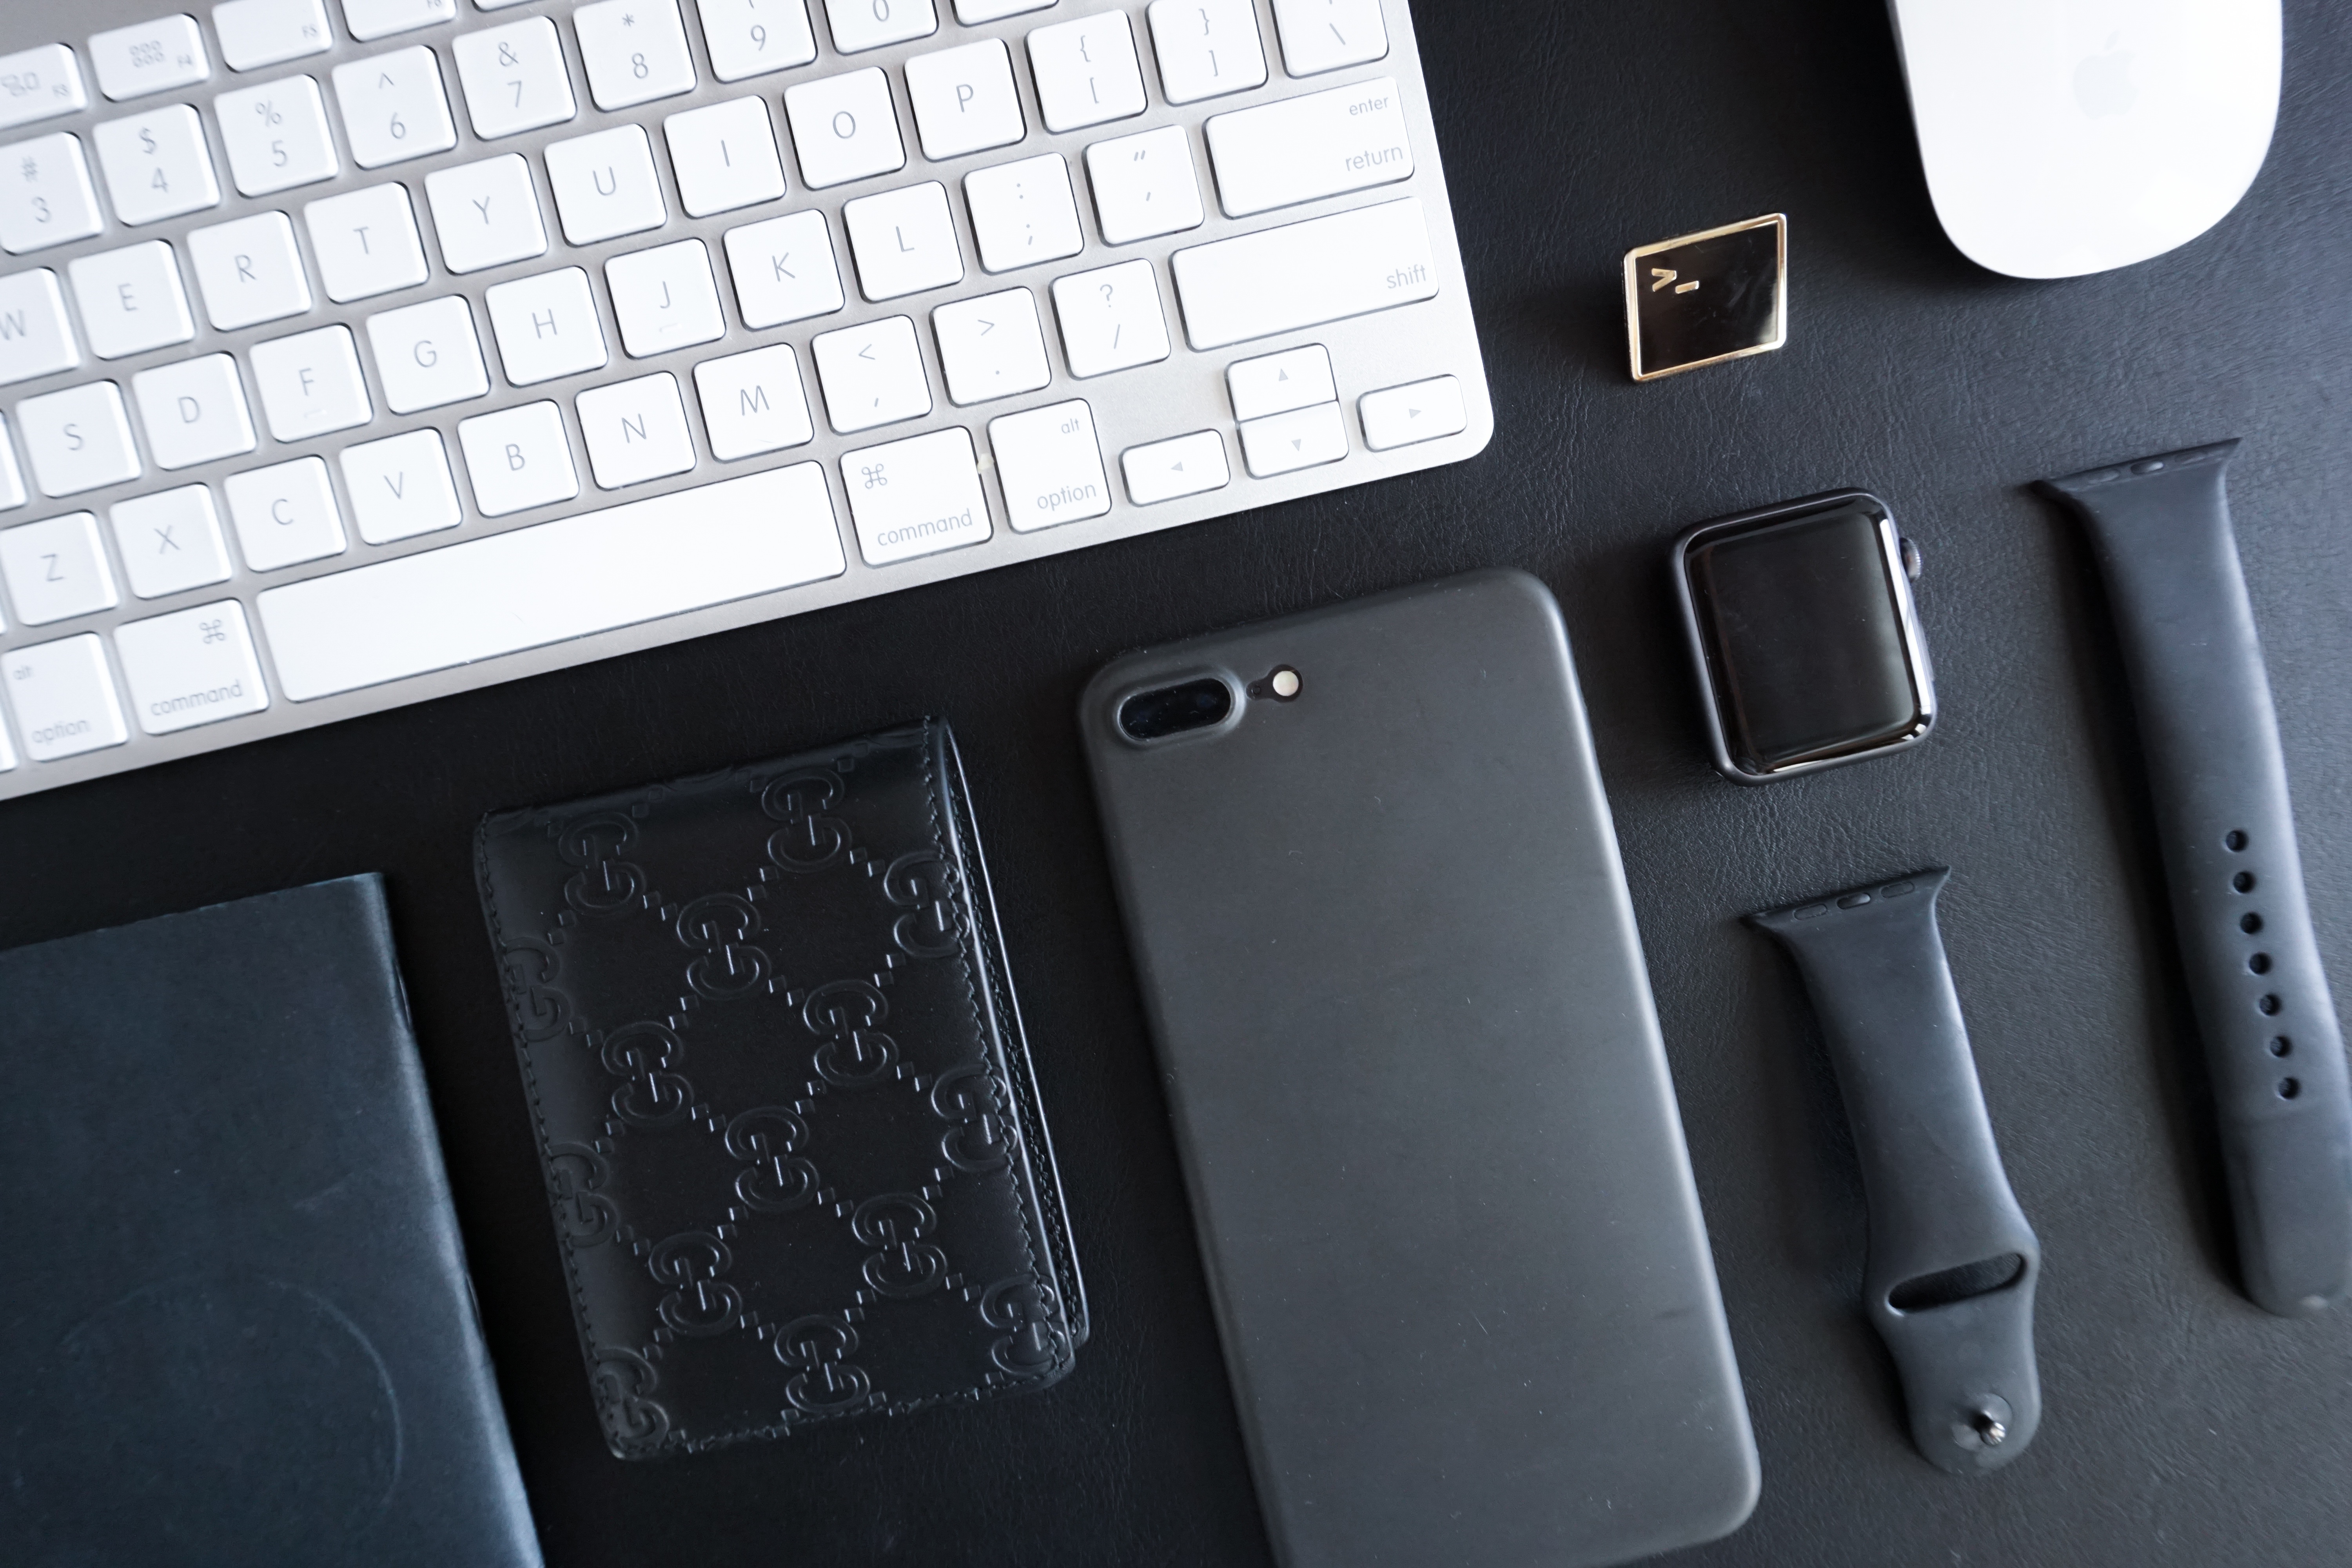
laptop, technology, multimedia, computer keyboard, netbook, electronic device, computer hardware, musical keyboard